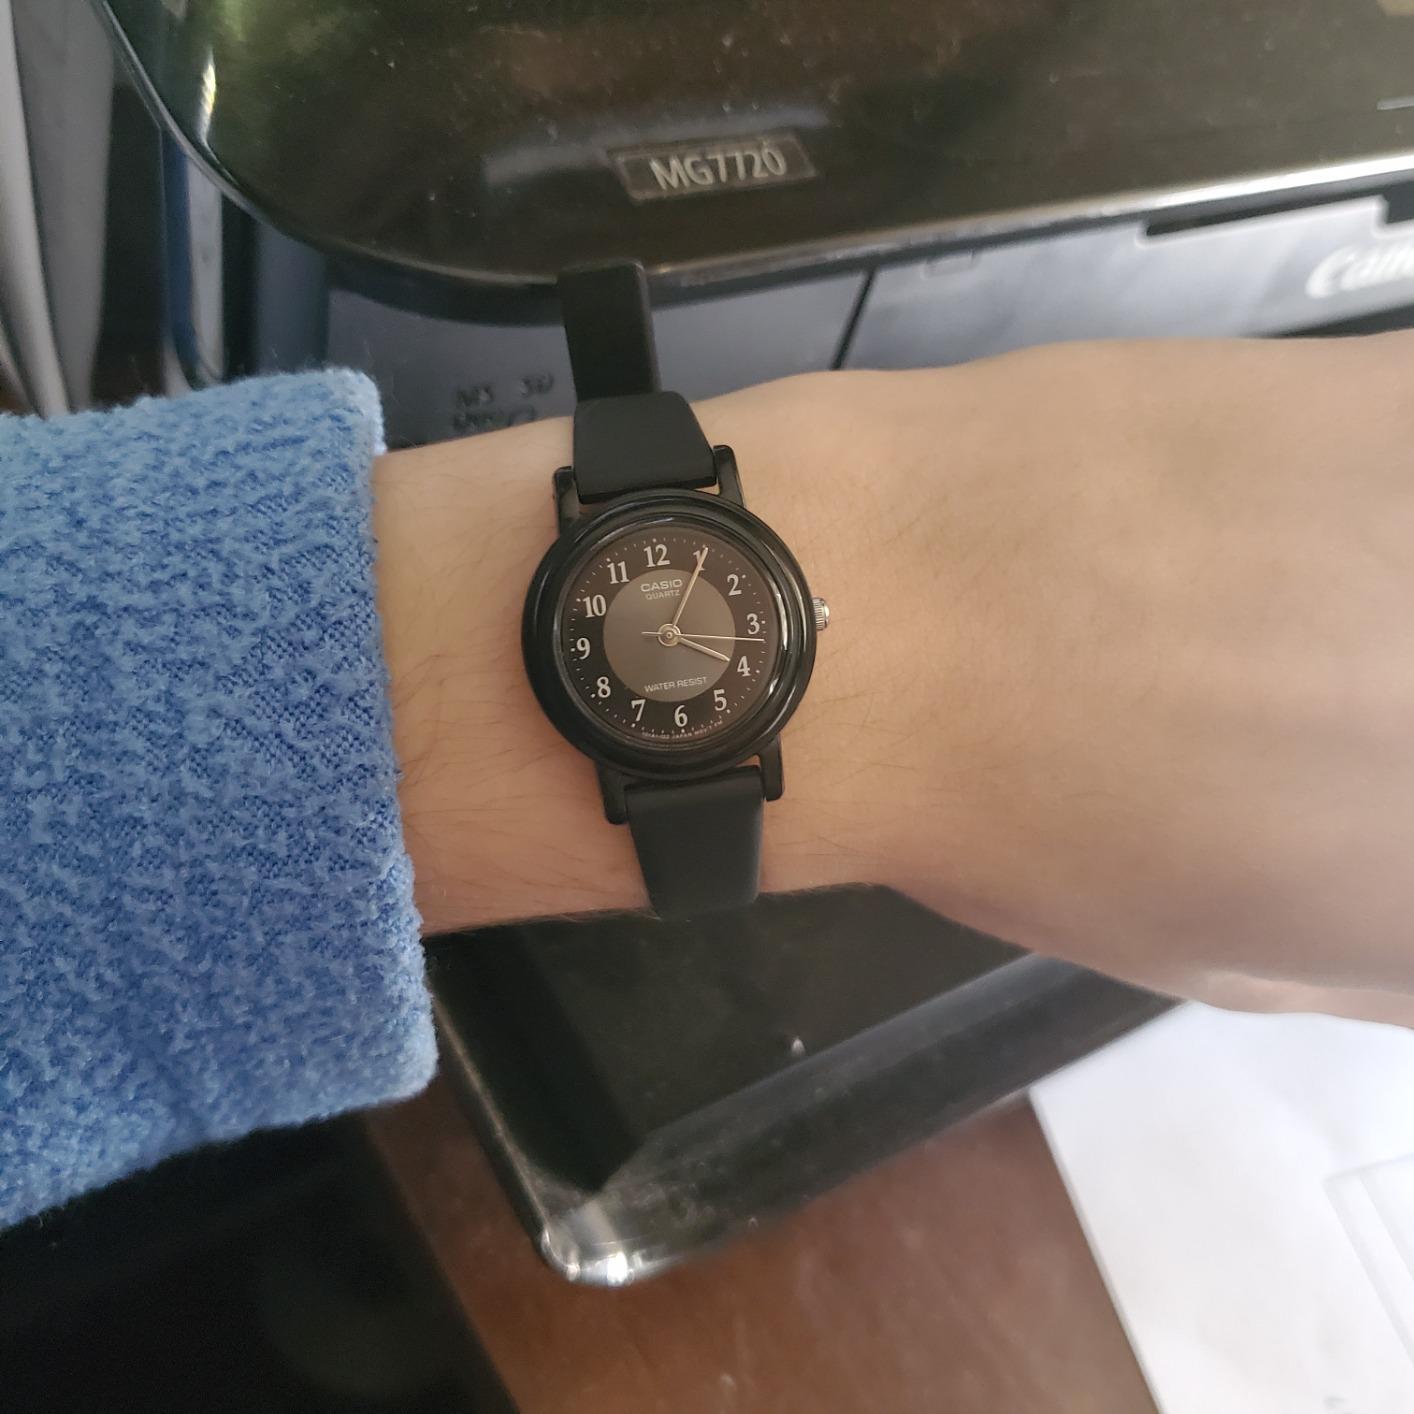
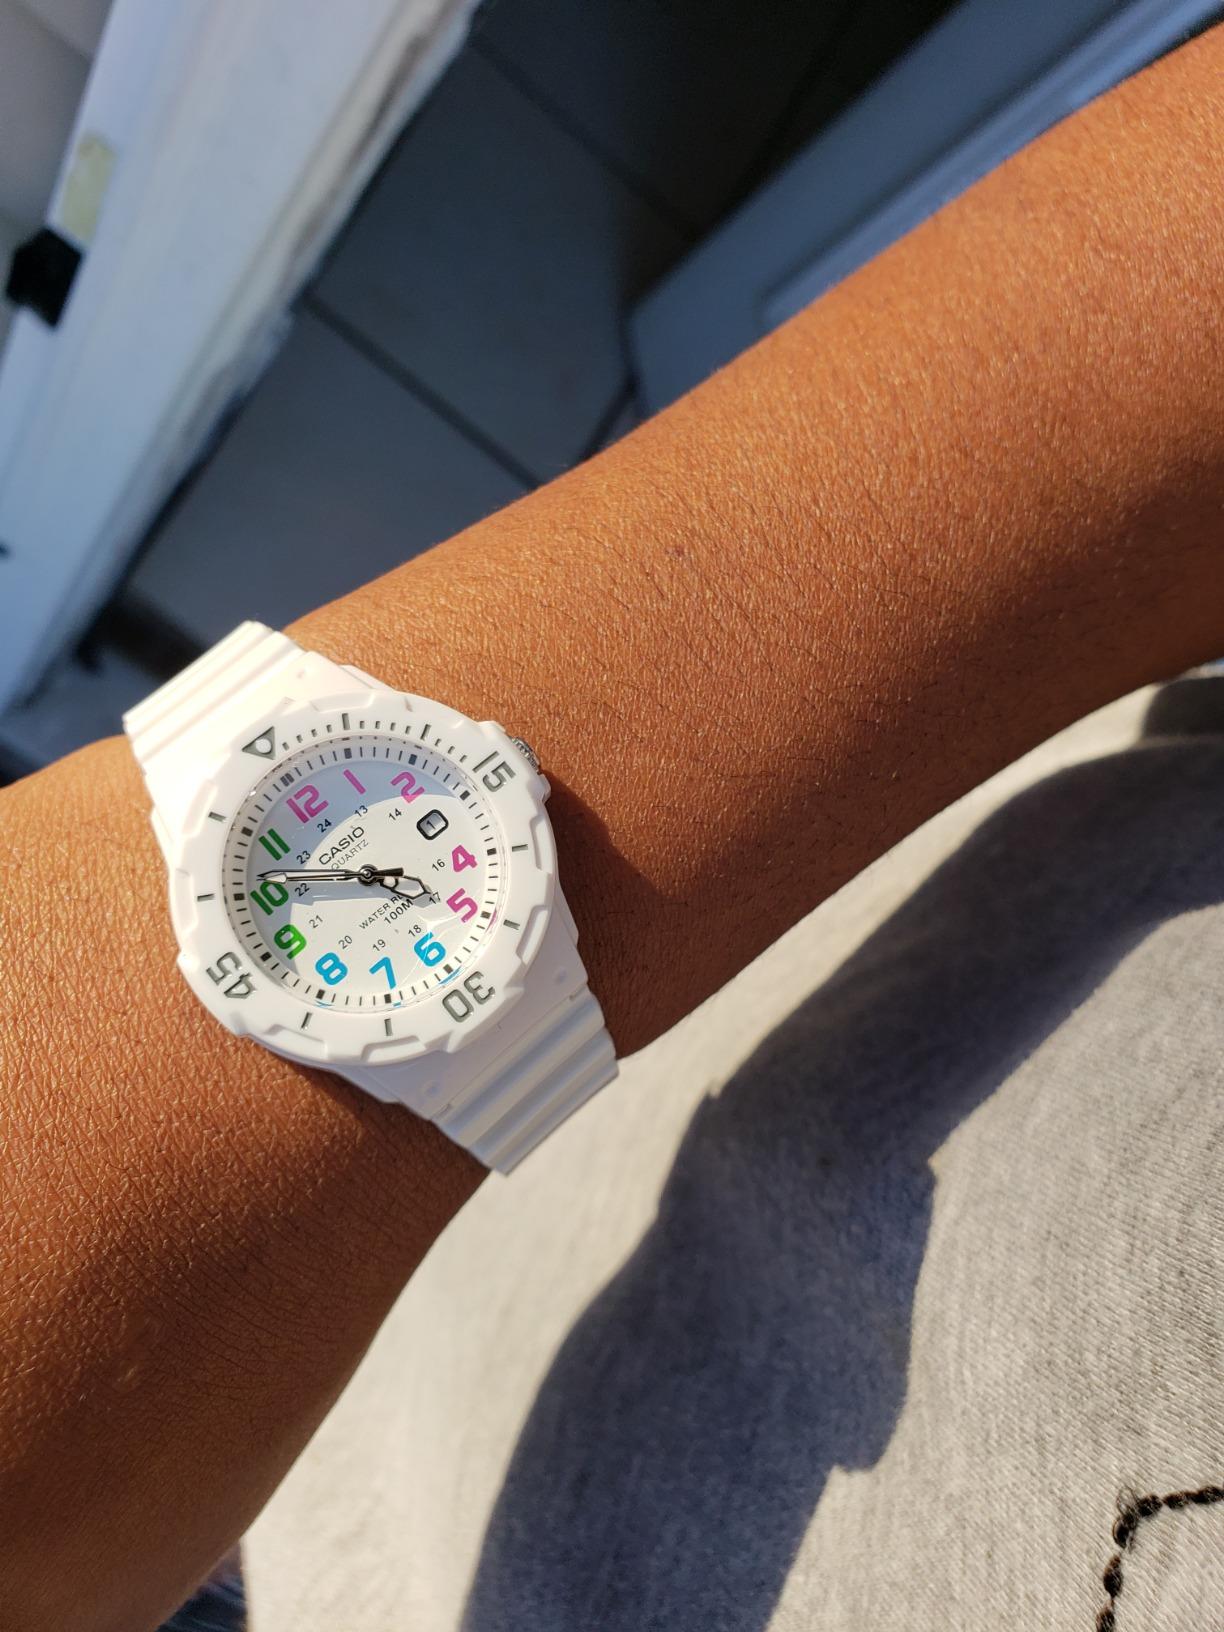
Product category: accessories_watch
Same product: no